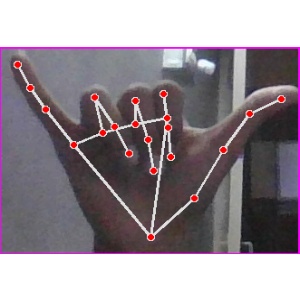
अक्षर: य